Draco Pistol

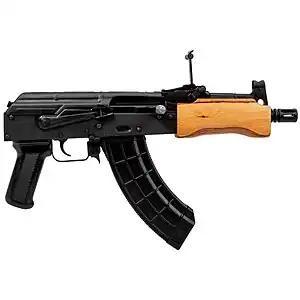
Draco Pistol

The Draco is a series of Romanian-designed gas-operated semi-automatic pistols sold by Century International Arms.